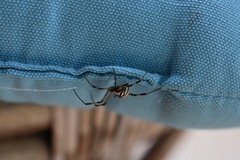
Species: Lactrodectus_hesperus